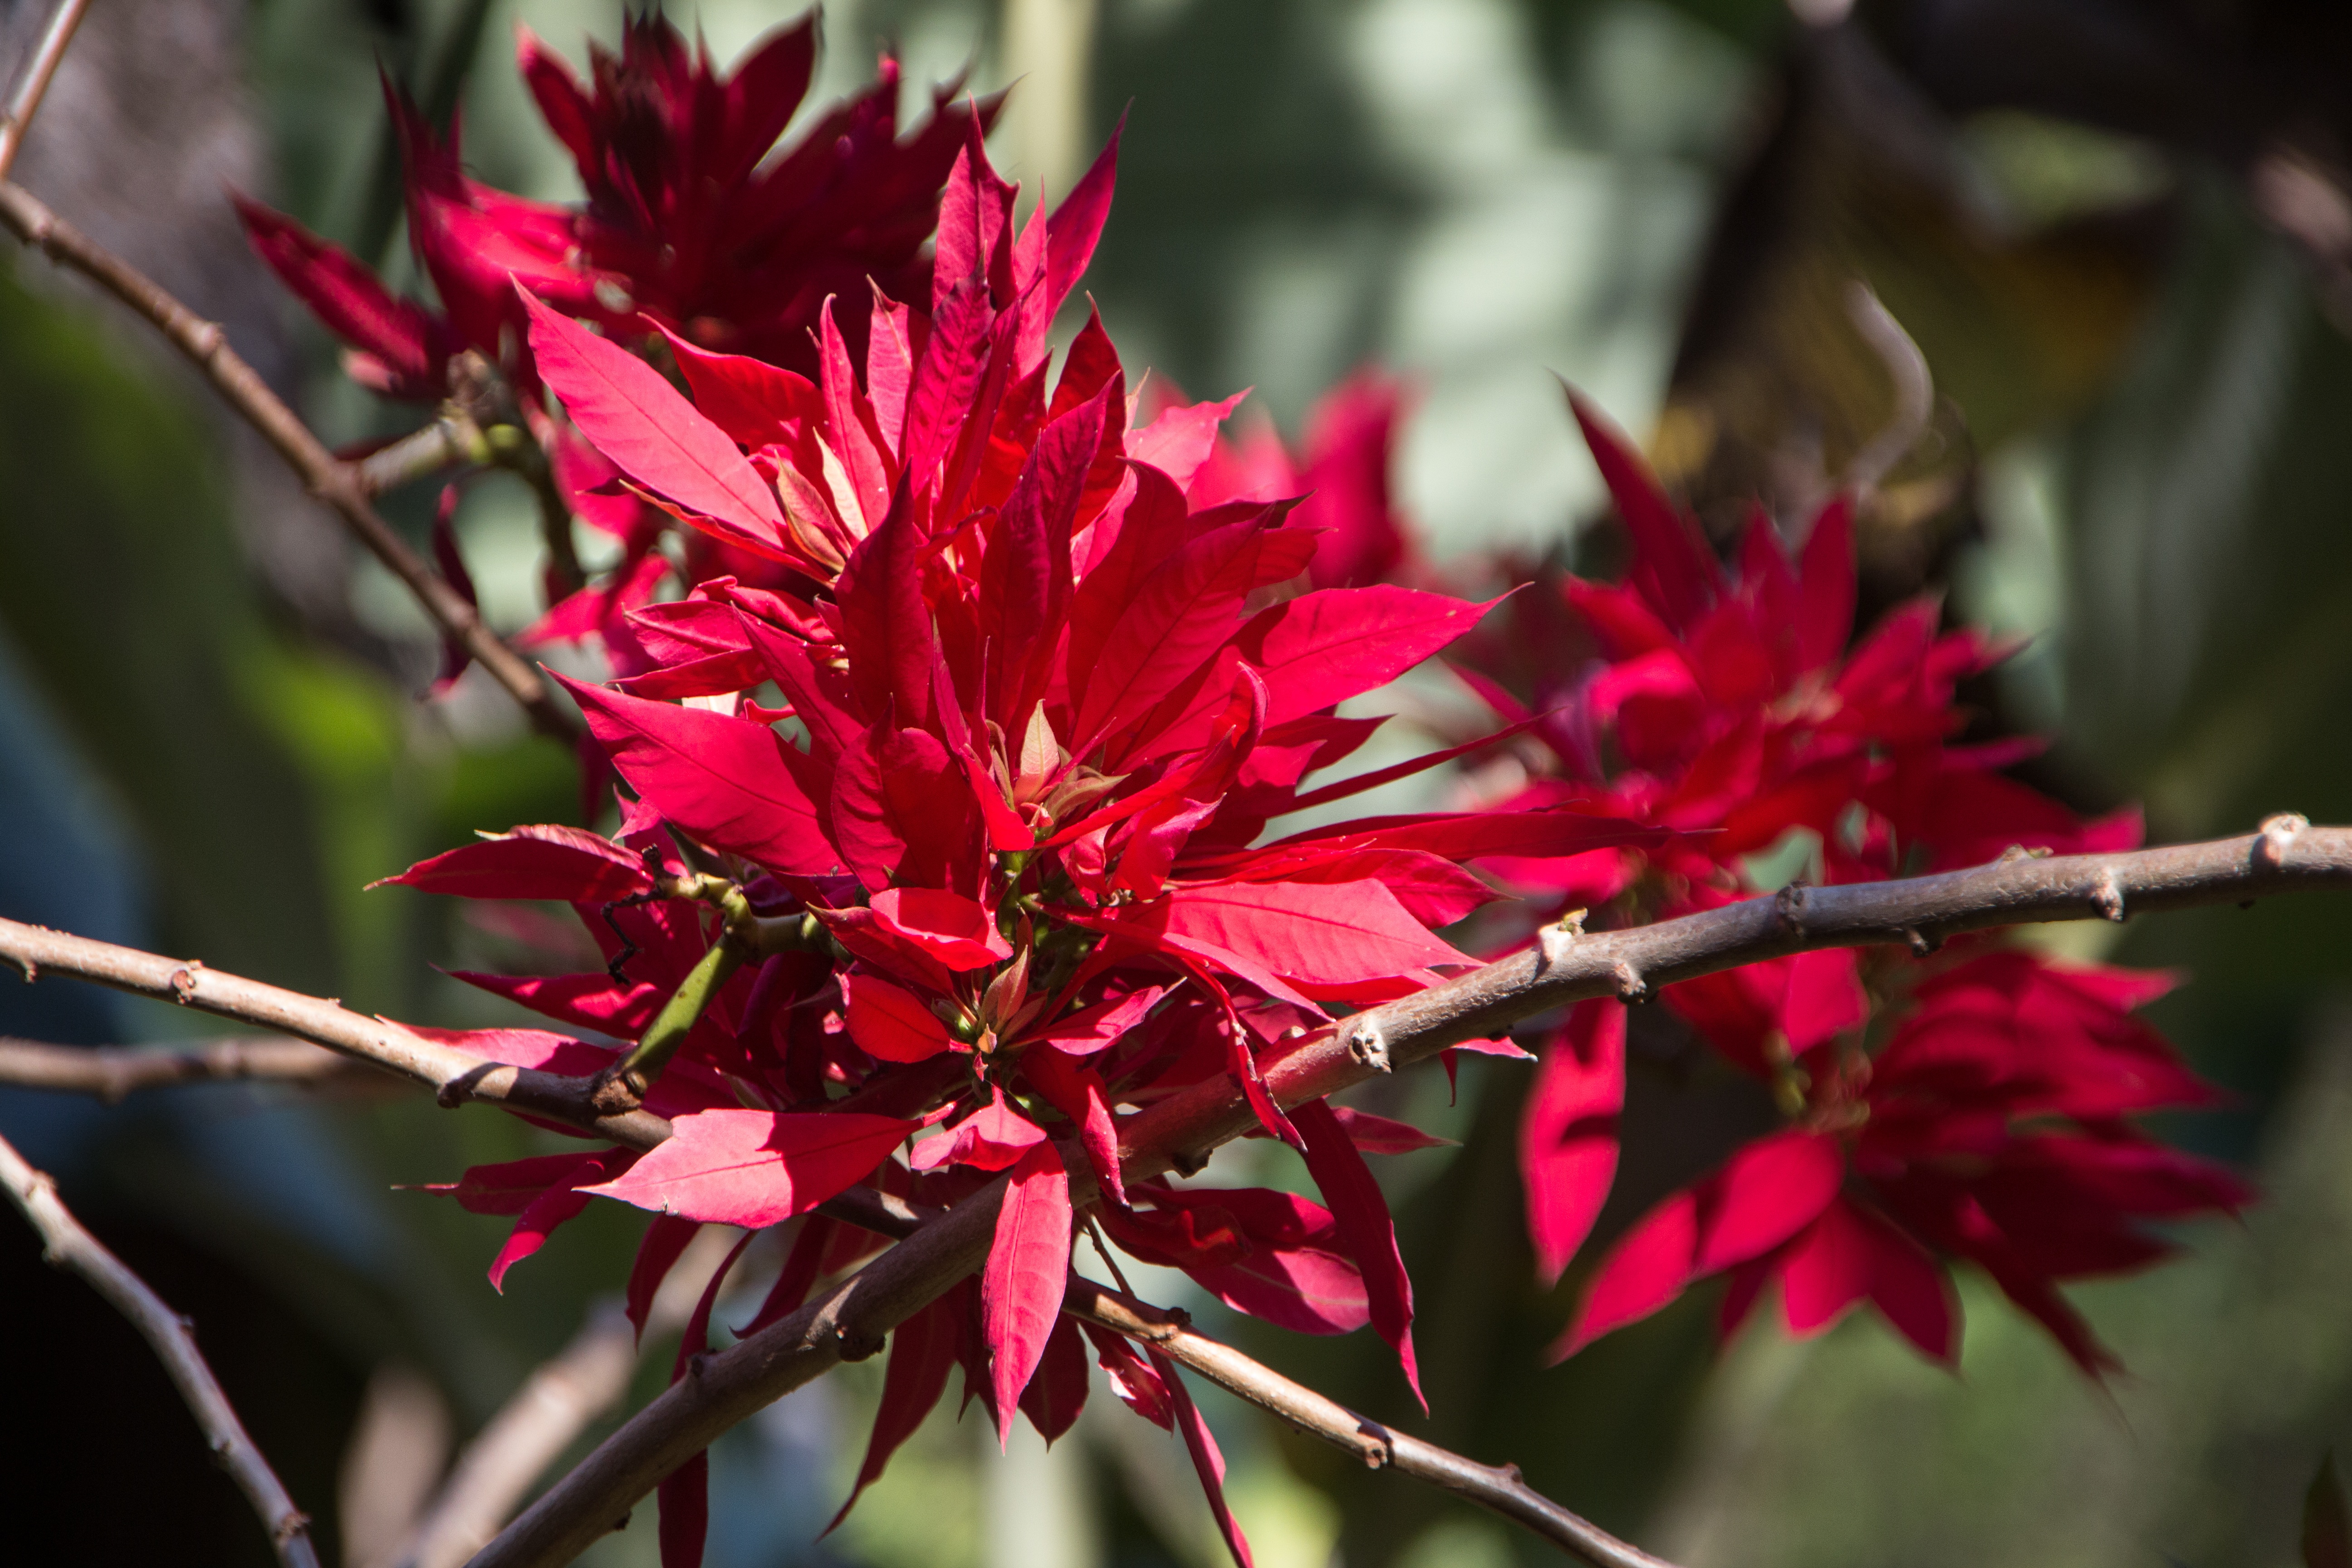
blossom, plant, leaf, flower, bloom, bush, red, herb, tropical, botany, flora, wildflower, flowers, cuba, shrub, caribbean, exotic, macro photography, flowering plant, land plant, castilleja